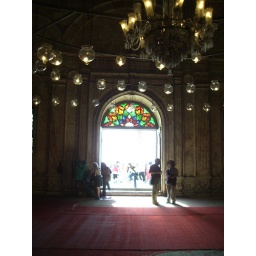
stained glass window above the exit